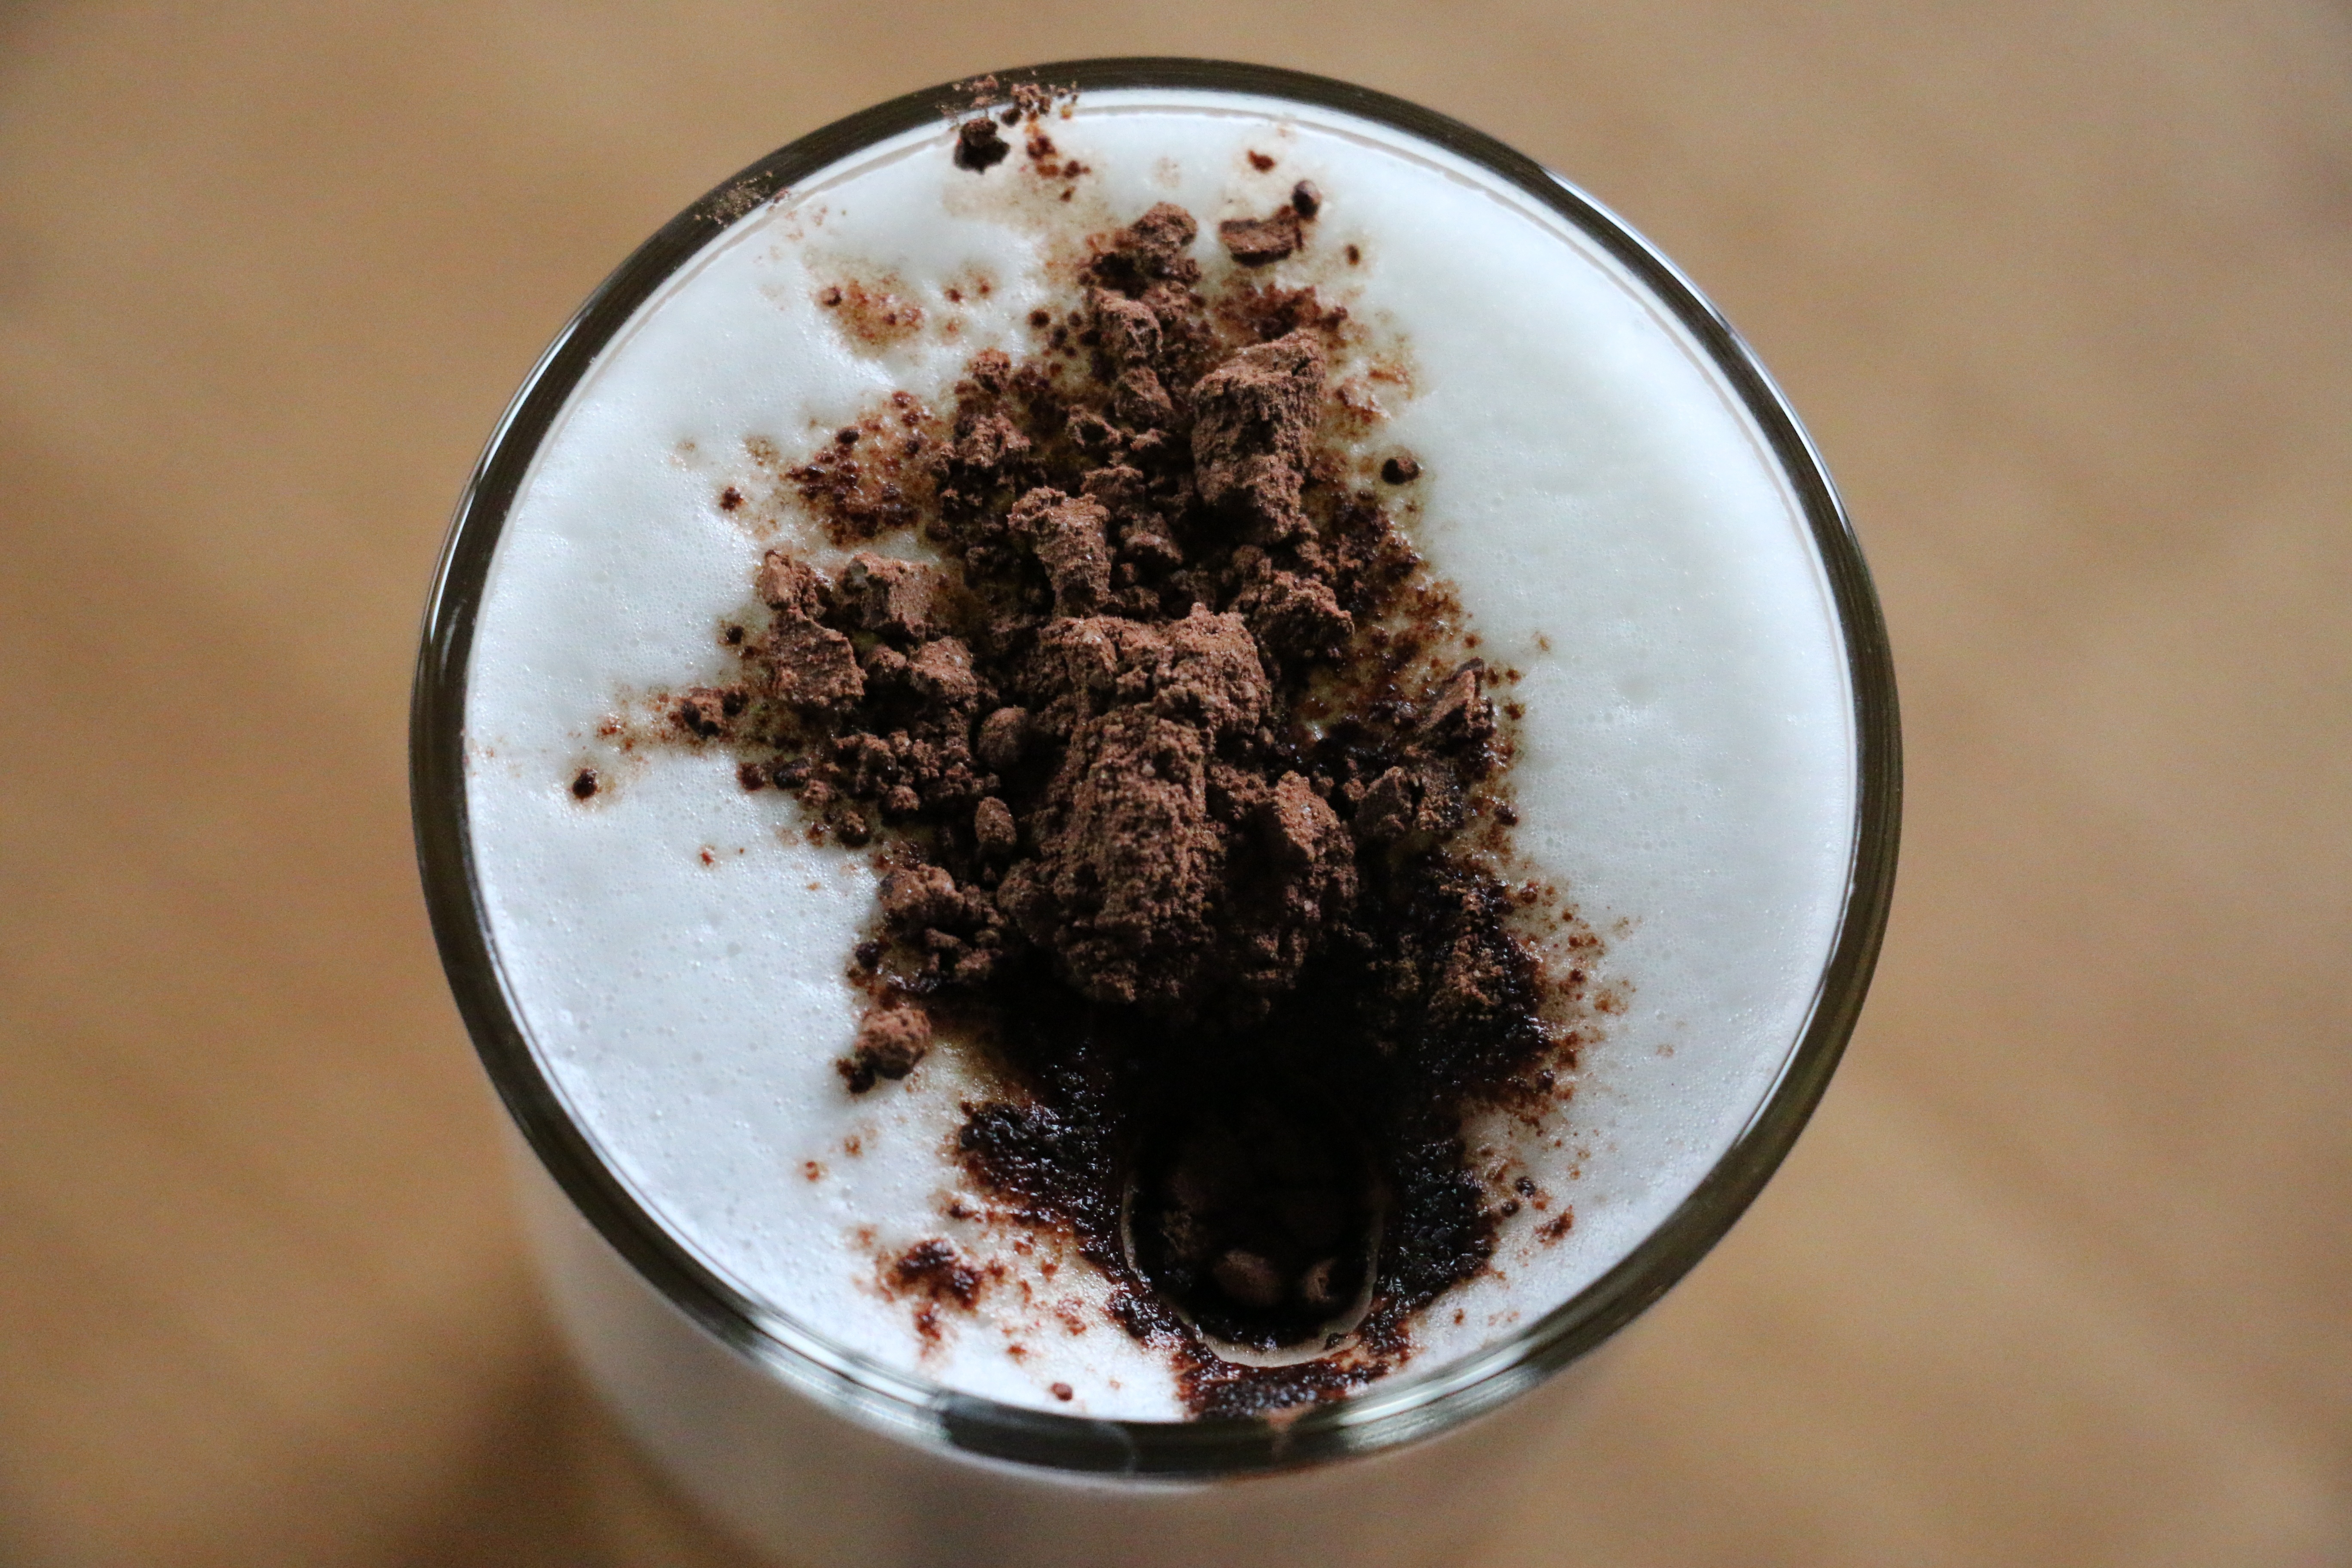
coffee, morning, meal, food, produce, drink, breakfast, chocolate, ice cream, dessert, coconut, flavor, milkshake, chocolate pudding, chocolate brownie